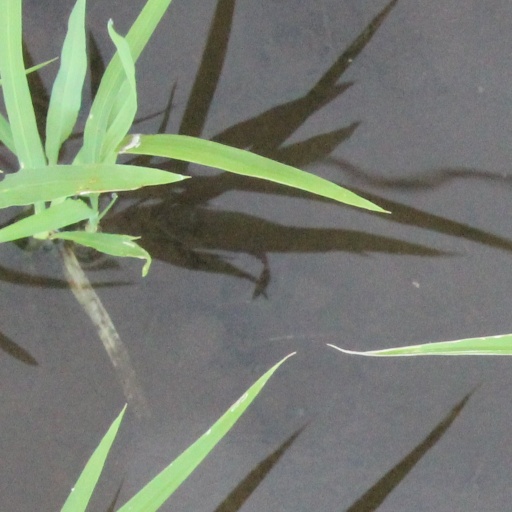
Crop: rice